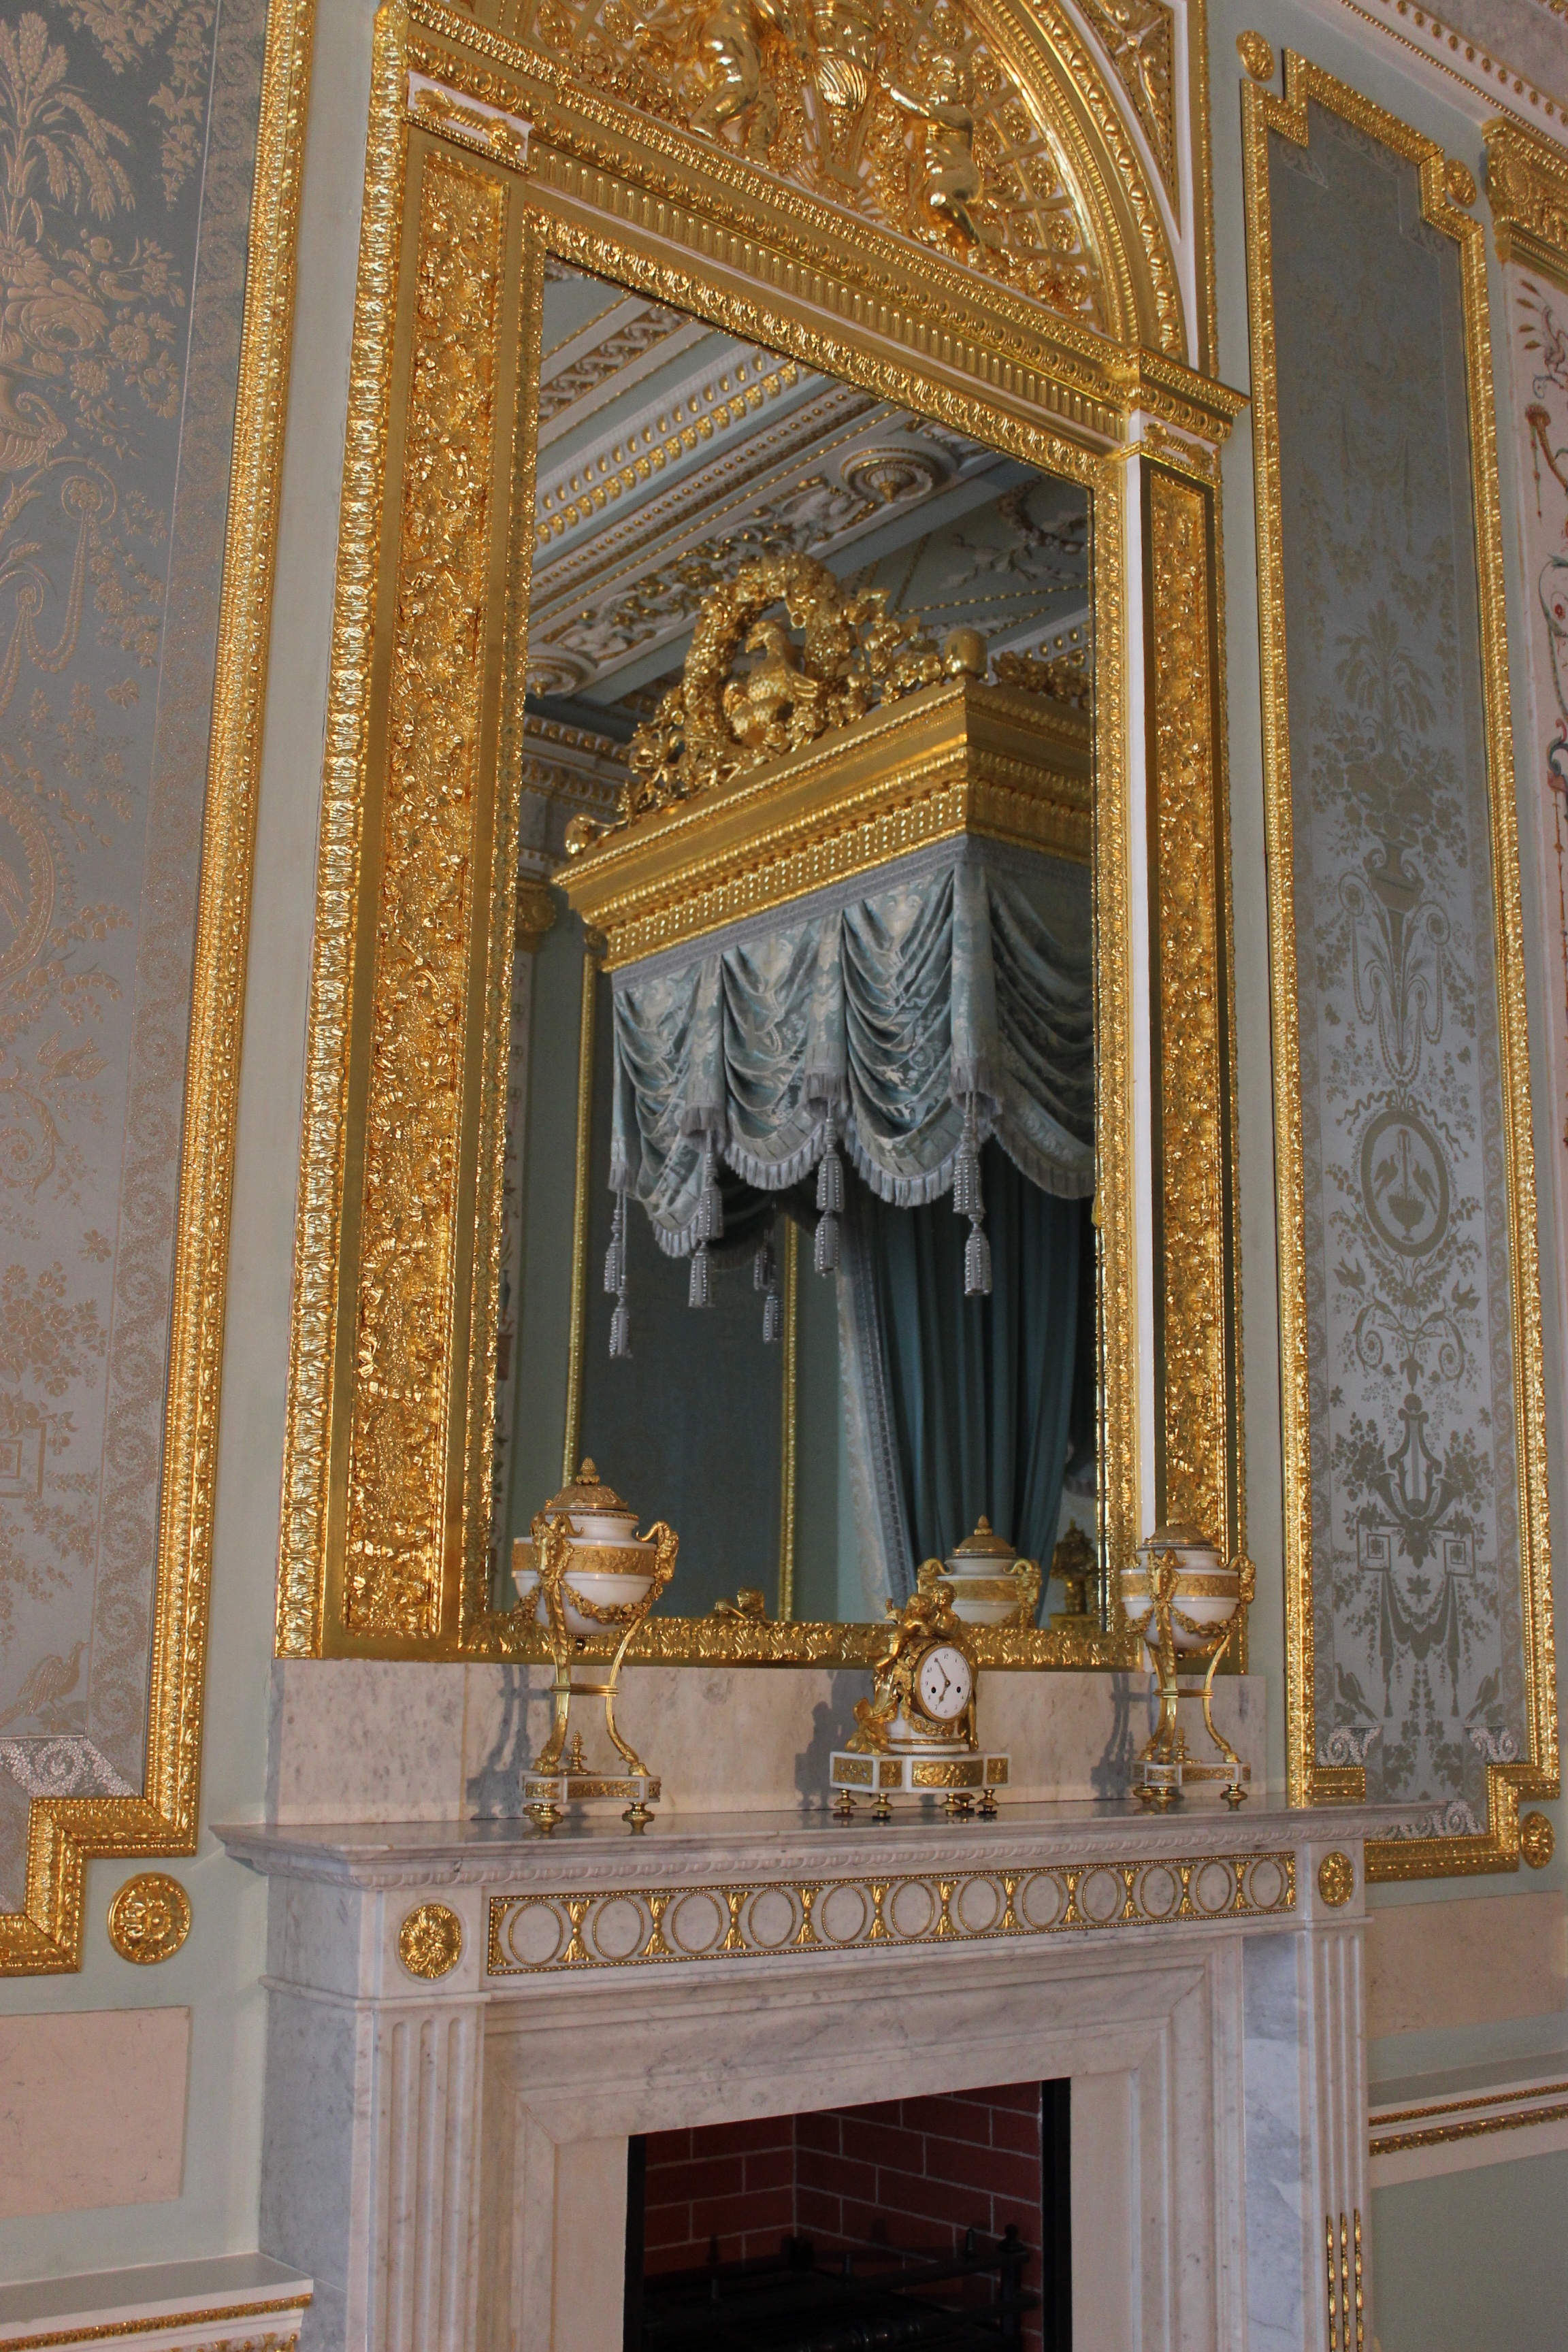
interior, building, palace, castle, facade, chapel, bedroom, place of worship, temple, altar, historical, basilica, carving, russia, st petersburg russia, gatchina, ancient history